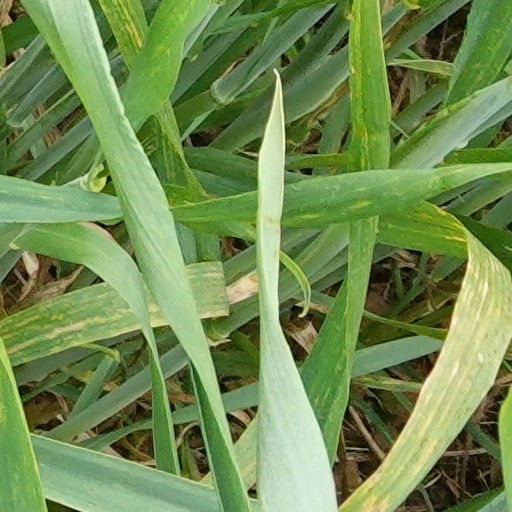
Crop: wheat